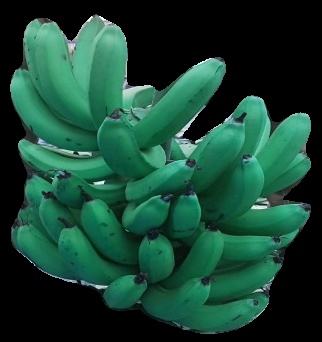
Variety: pachbale
Grade: grade3